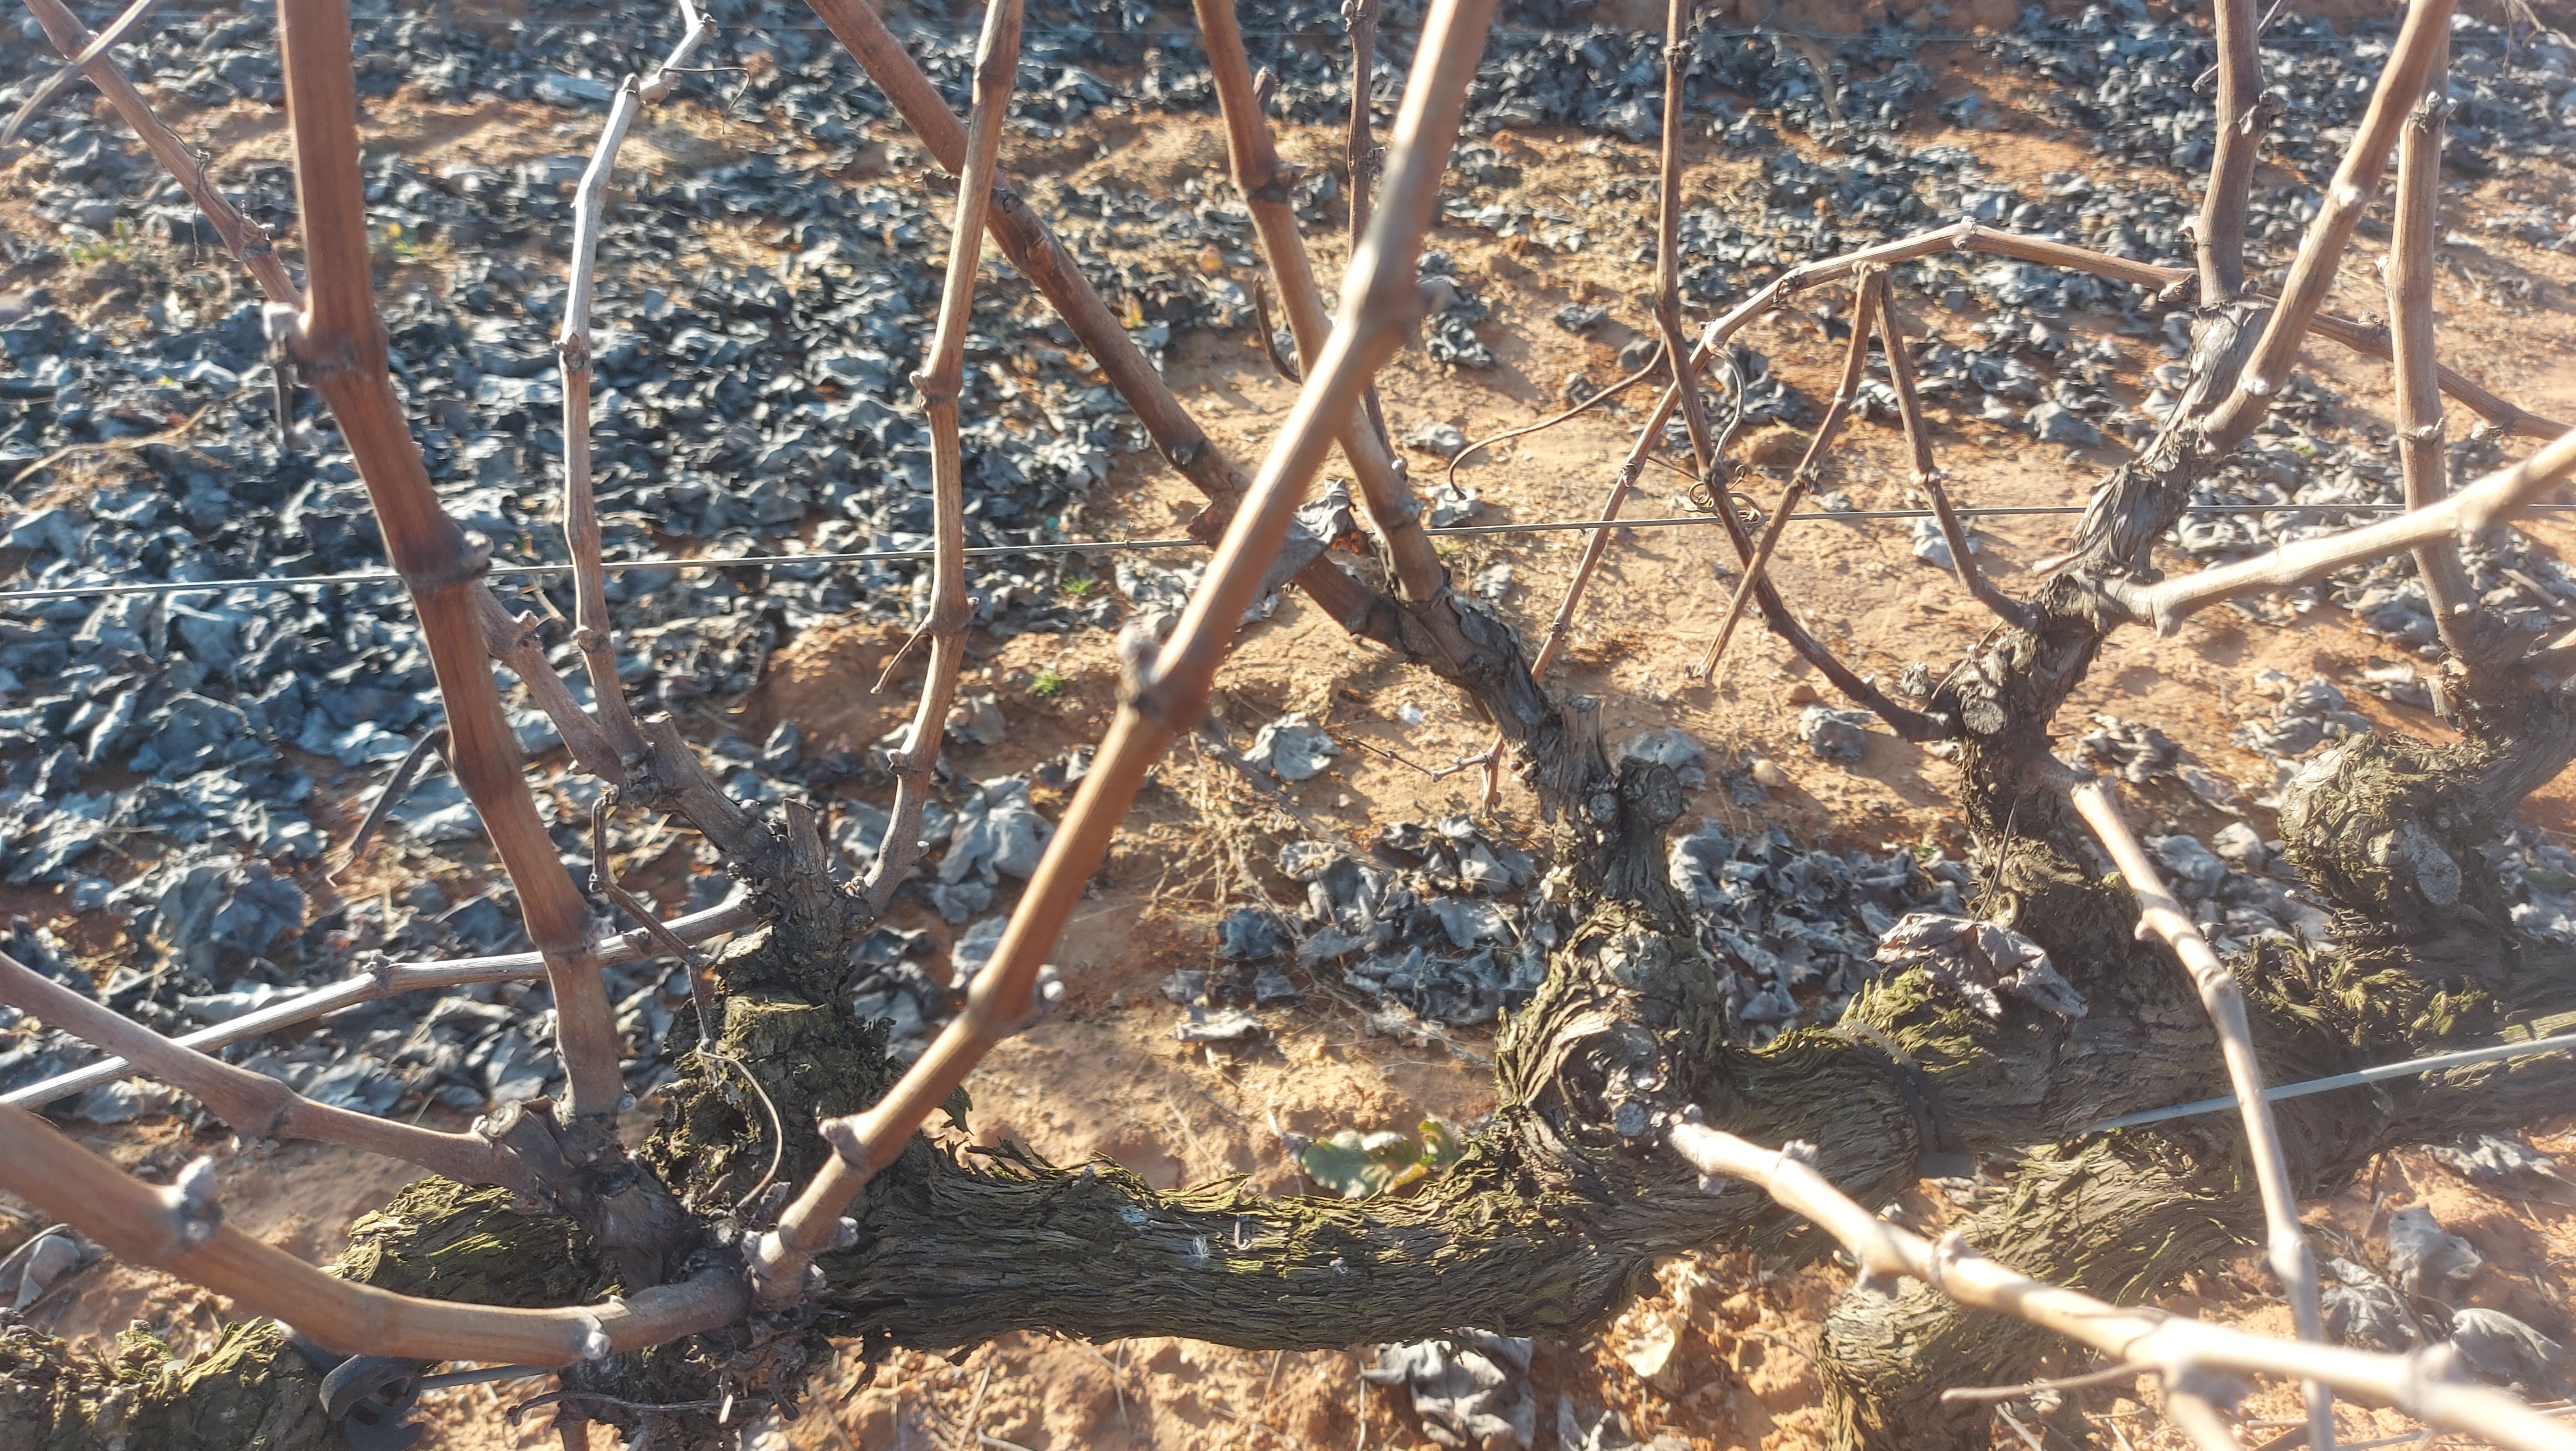
Unpruned shoots: 18
Pruned shoots: 0
Trunks: 1